Mission Acres, California

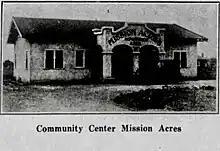
Community Center Mission Acres ("The Van Nuys News and Valley Green Sheet", December 19, 1924)

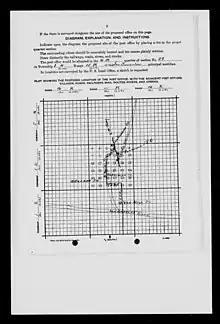
Map attached to 1928 application to establish a post office at Sepulveda, at the Mission Acres railway stop

Mission Acres was a rural community in the northern San Fernando Valley. Its historic boundaries correspond roughly with the former community of Sepulveda and present day community of North Hills within Los Angeles, California. The community's western border was Bull Creek, which flowed south out of Box Canyon in the western San Gabriel Mountains near San Fernando Pass.